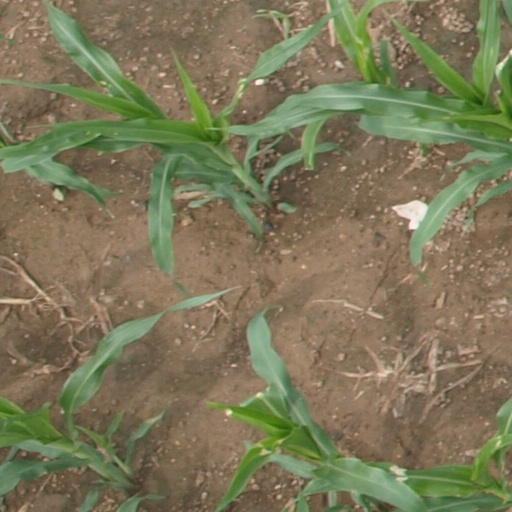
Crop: maize; corn